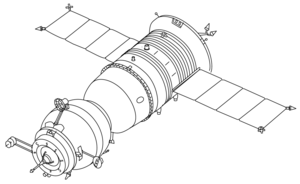
Sojuz-programmet / Sojuzversioner
Sojuz er et bemandet rumfartøj, der blev udviklet af Sovjetunionen. Efter opløsningen af Sovjetunionen blev det overtaget den Føderale russiske rumfartsorganisation.